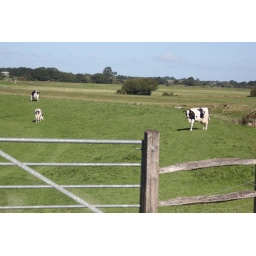
Dairy cows in the nearby field